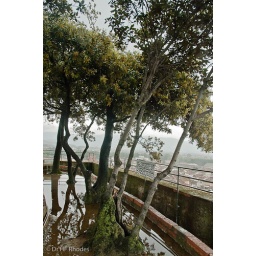
Oak trees in water at the top of the Torre Guinigi, Lucca, Italy